715 series

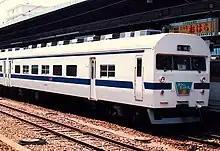
KuHa 715-101 in JR Kyushu livery with blue bodyside stripe

The 12 JR Kyushu 4-car sets based at Minami-Fukuoka Depot were formed as shown below. Sets N101–110 had a KuHa 715-100 converted cab car at one end, while sets N111–112 had converted cab cars at both ends.